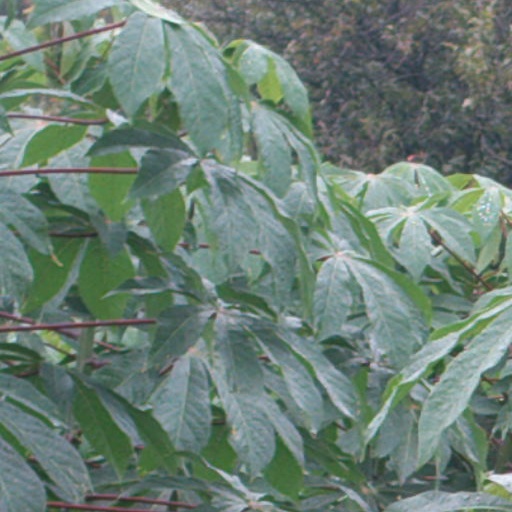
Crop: cassava